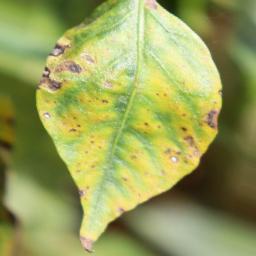
Label: nutritional